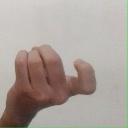
अक्षर: ज